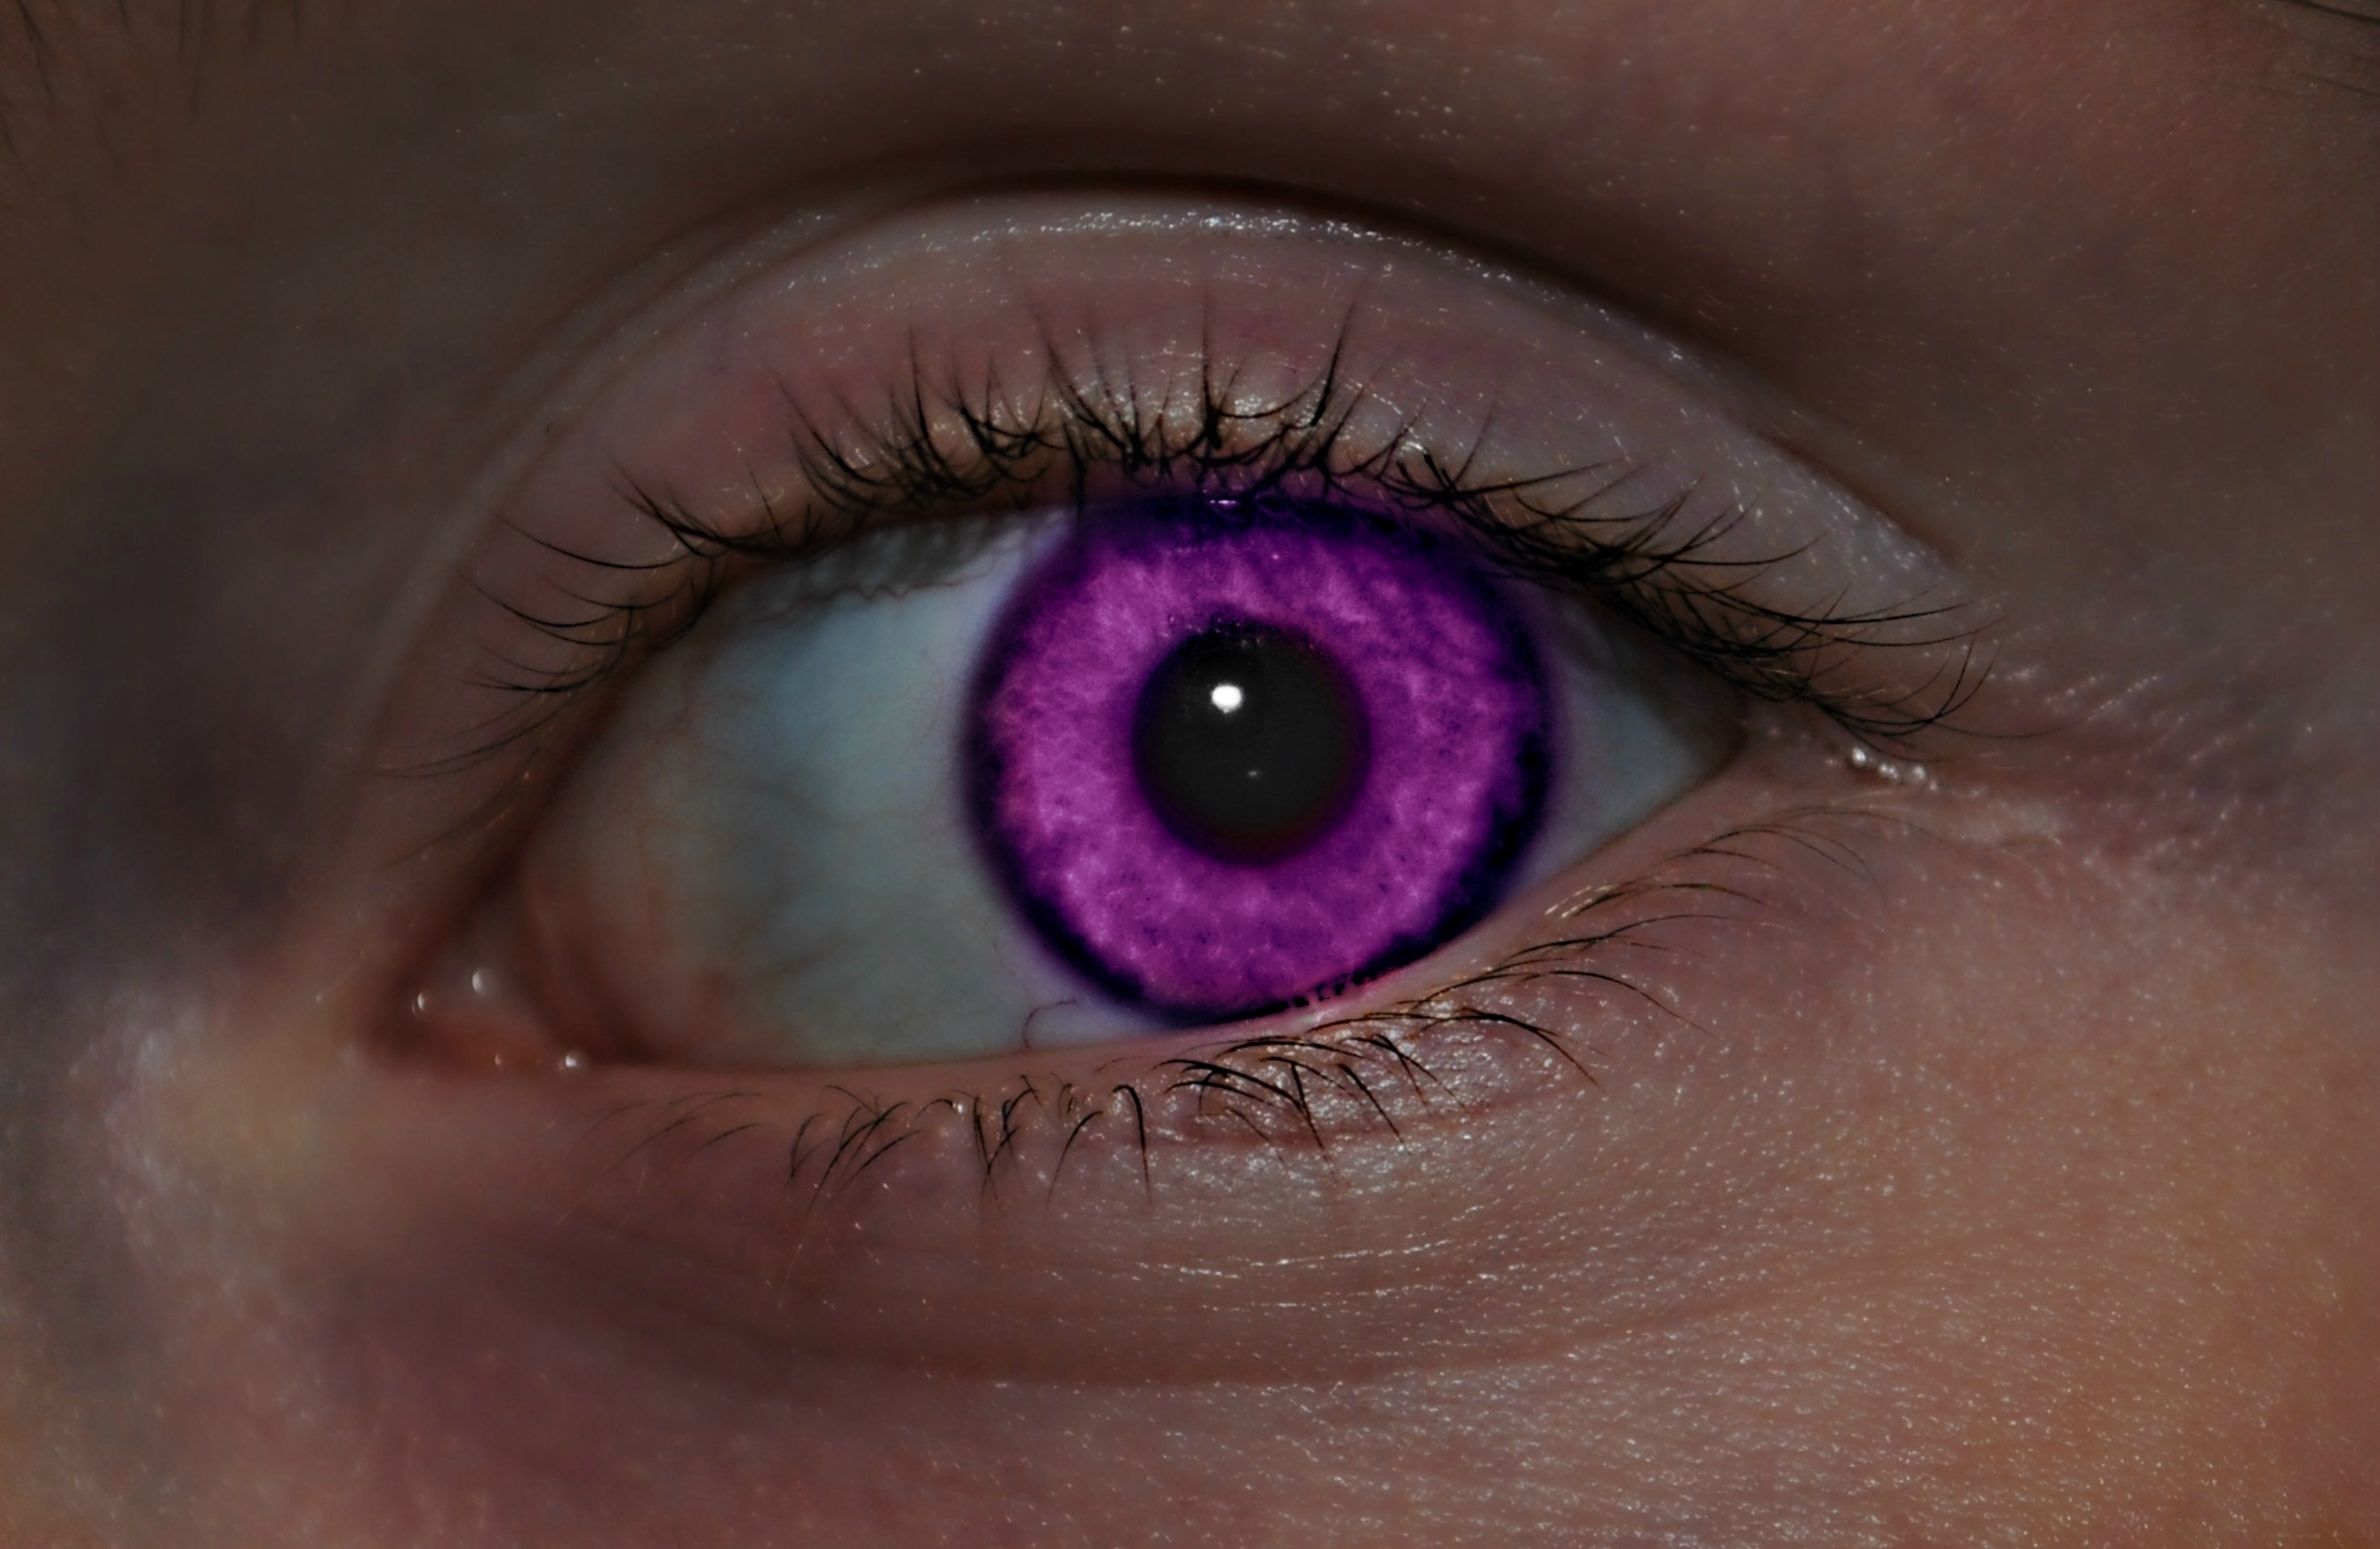
girl, woman, photography, purple, female, portrait, model, lens, color, fashion, blue, colorful, lip, makeup, eyebrow, mouth, make up, eyelash, close up, human body, face, nose, iris, eye, glasses, bright, head, skin, style, organ, glamour, eyelashes, macro photography, cosmetic, cameras optics, vision care, eyelash extensions, contact lens